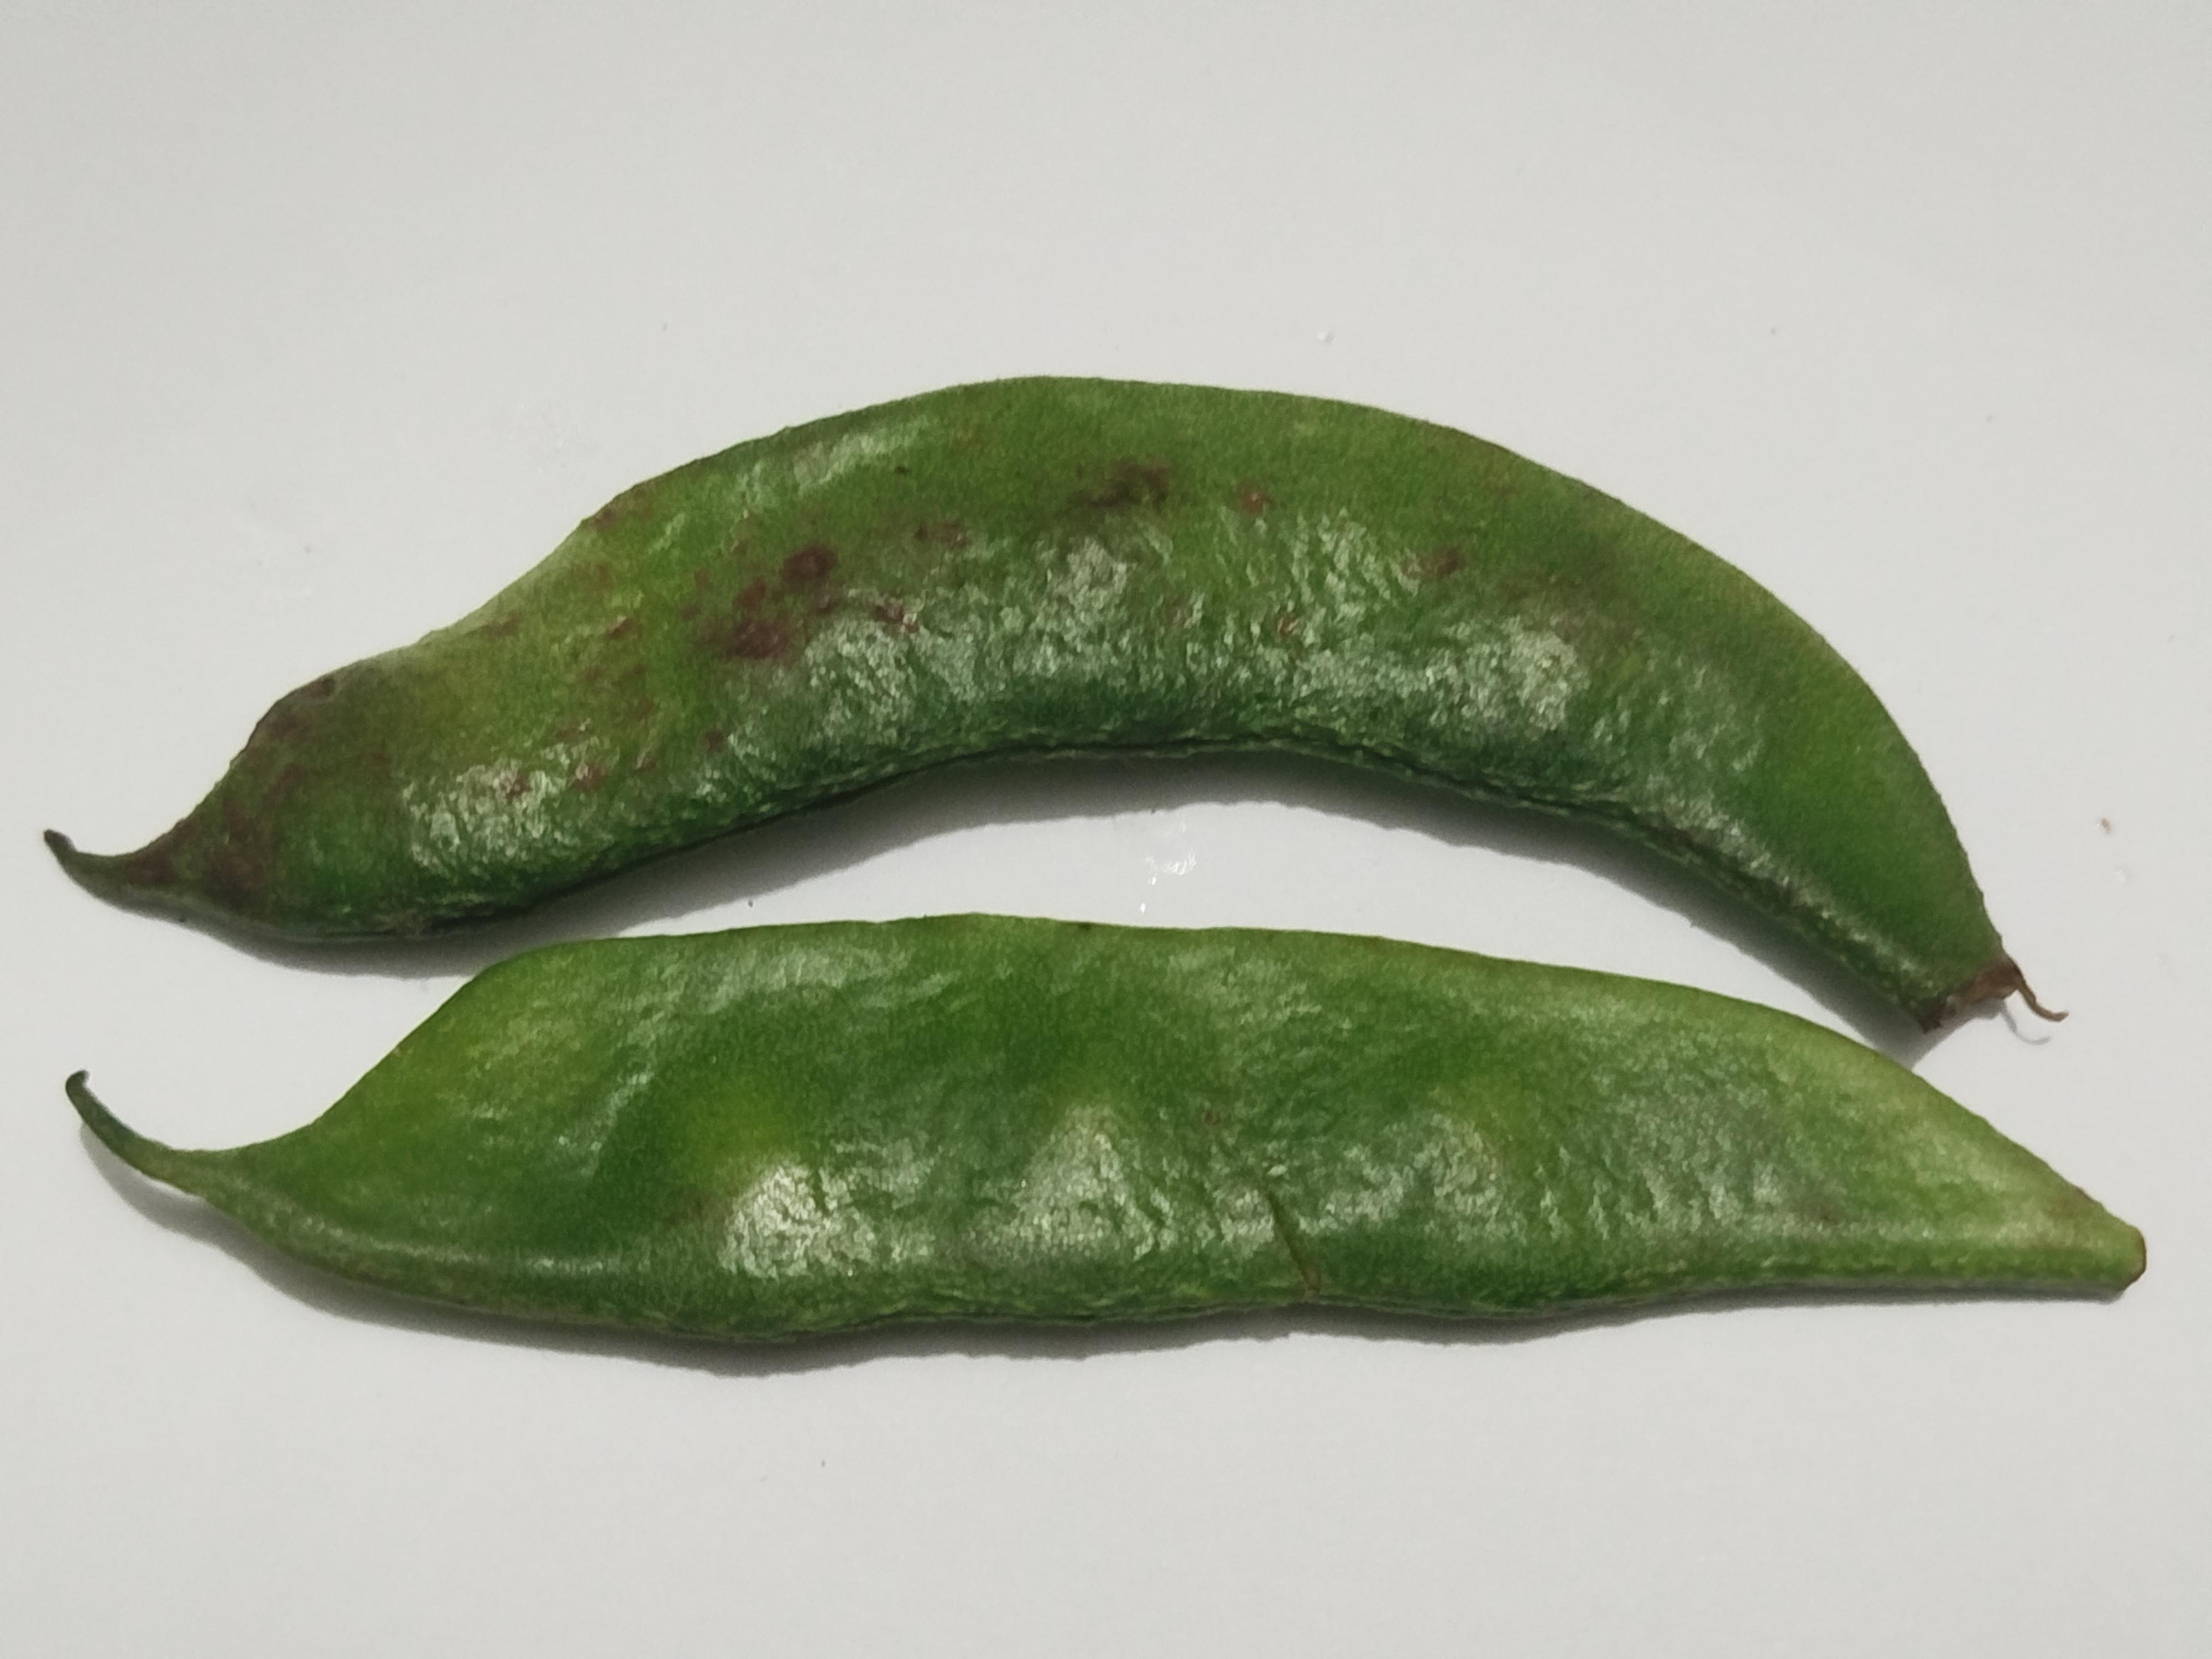
Label: Bean